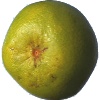
Label: Pomelo Sweetie 1